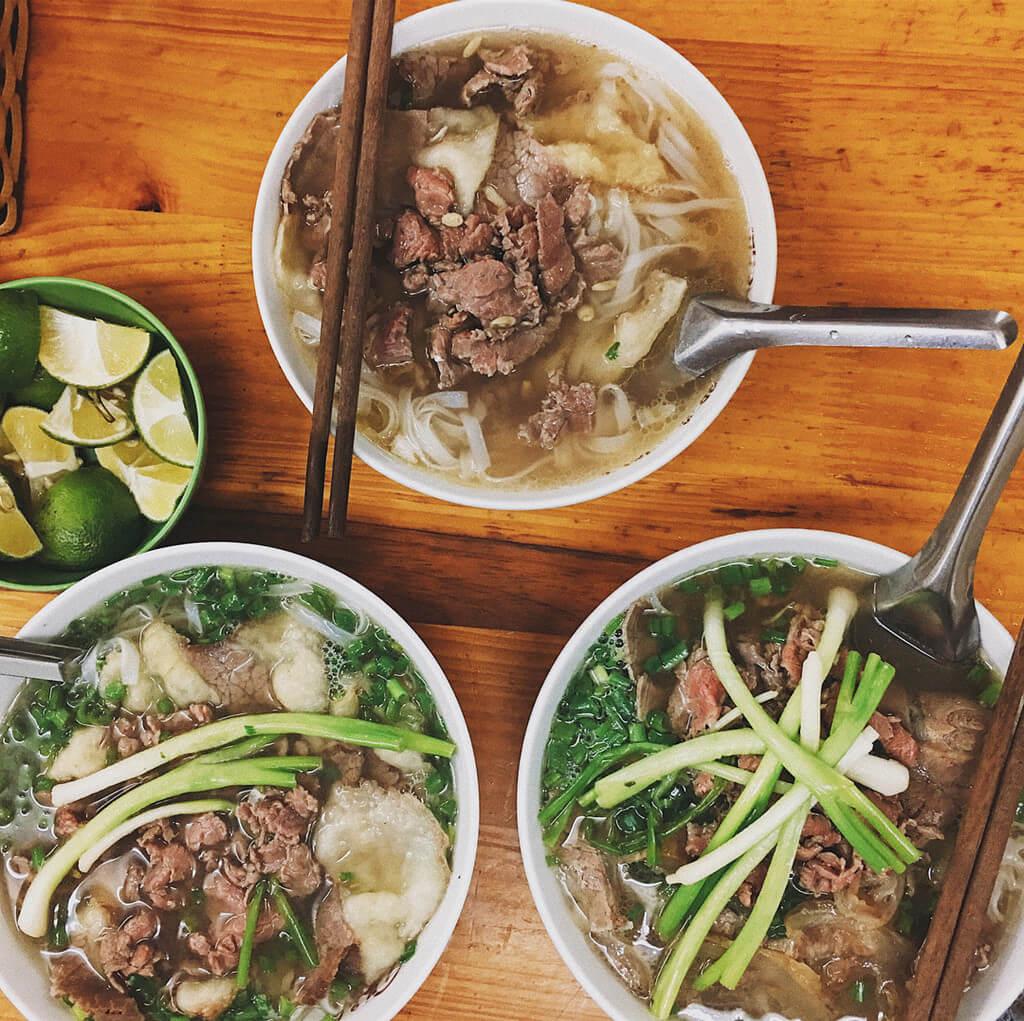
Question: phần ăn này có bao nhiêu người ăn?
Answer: có ba người ăn